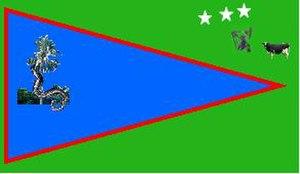
Libertador est l'une des 13 municipalités de l'État de Monagas au Venezuela. Son chef-lieu est Temblador. En 2011, la population s'élève à 45 274 habitants.
Temblador est le chef-lieu de la municipalité de Libertador dans l'État de Monagas au Venezuela.